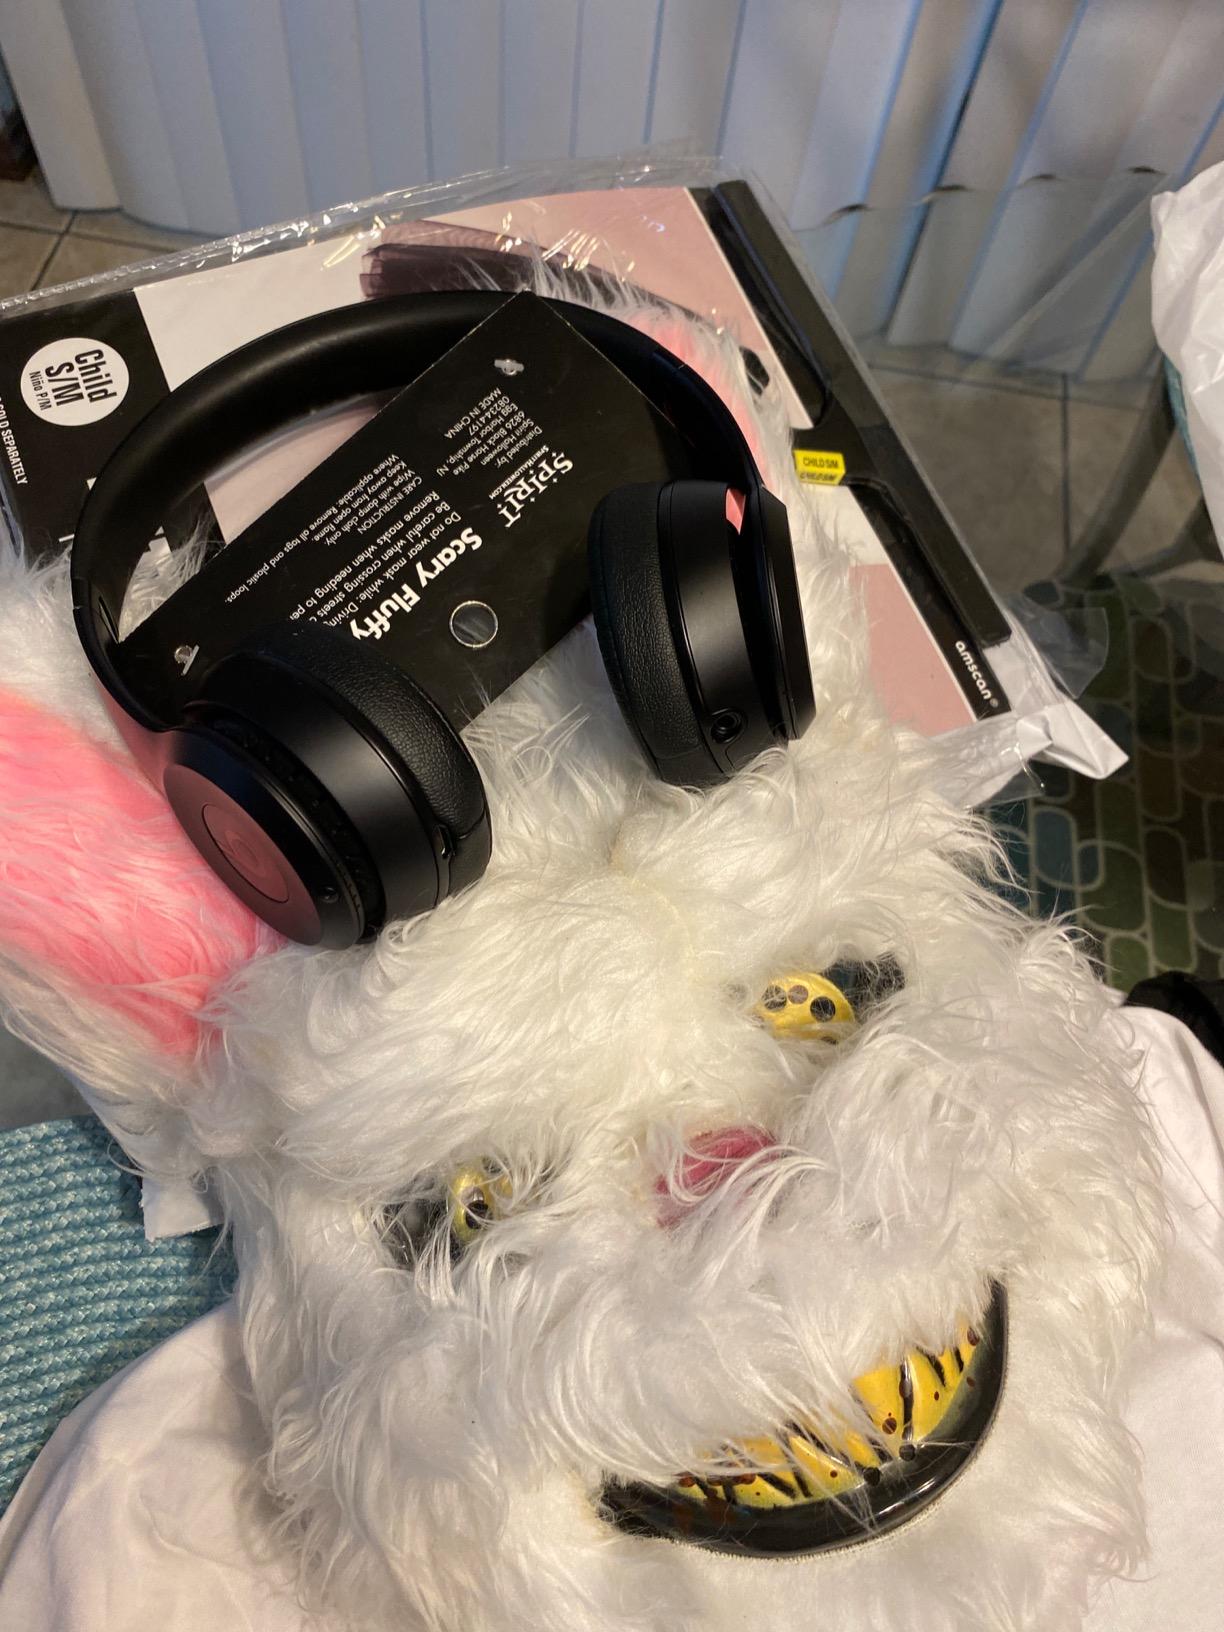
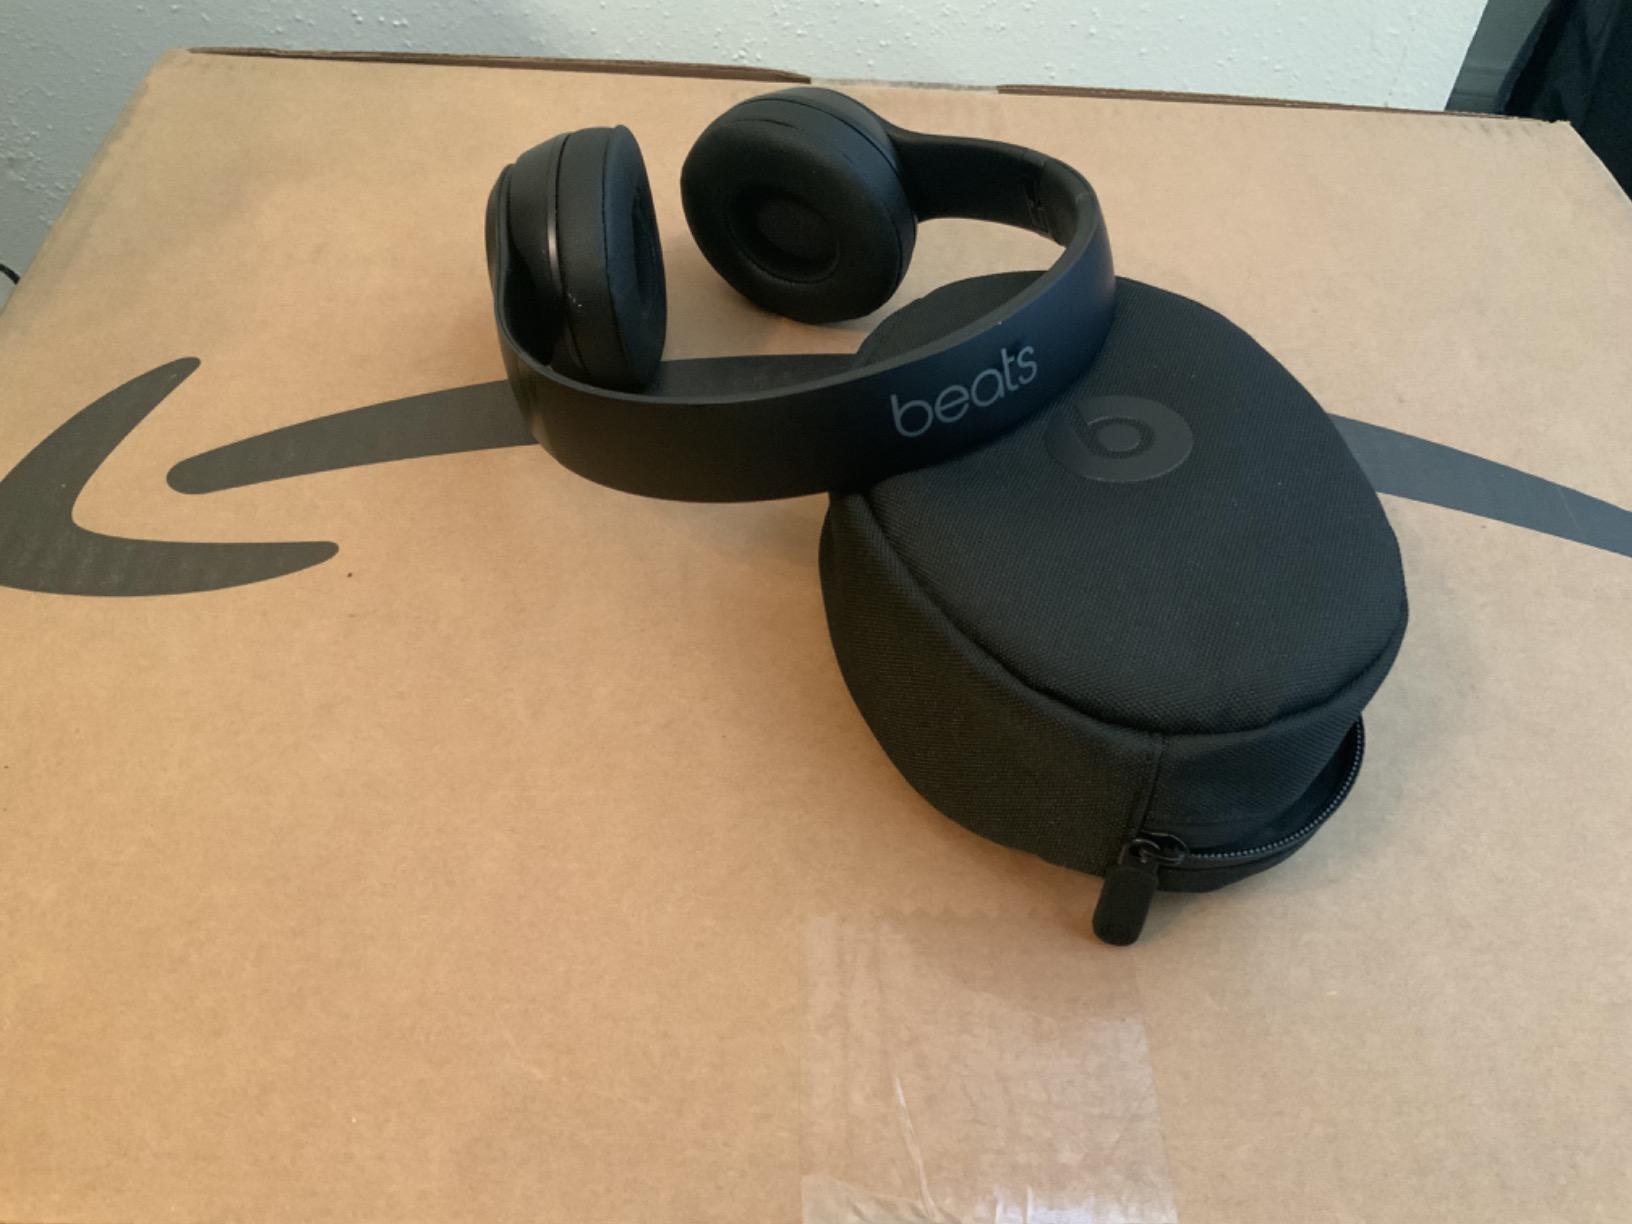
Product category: headphones
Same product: yes